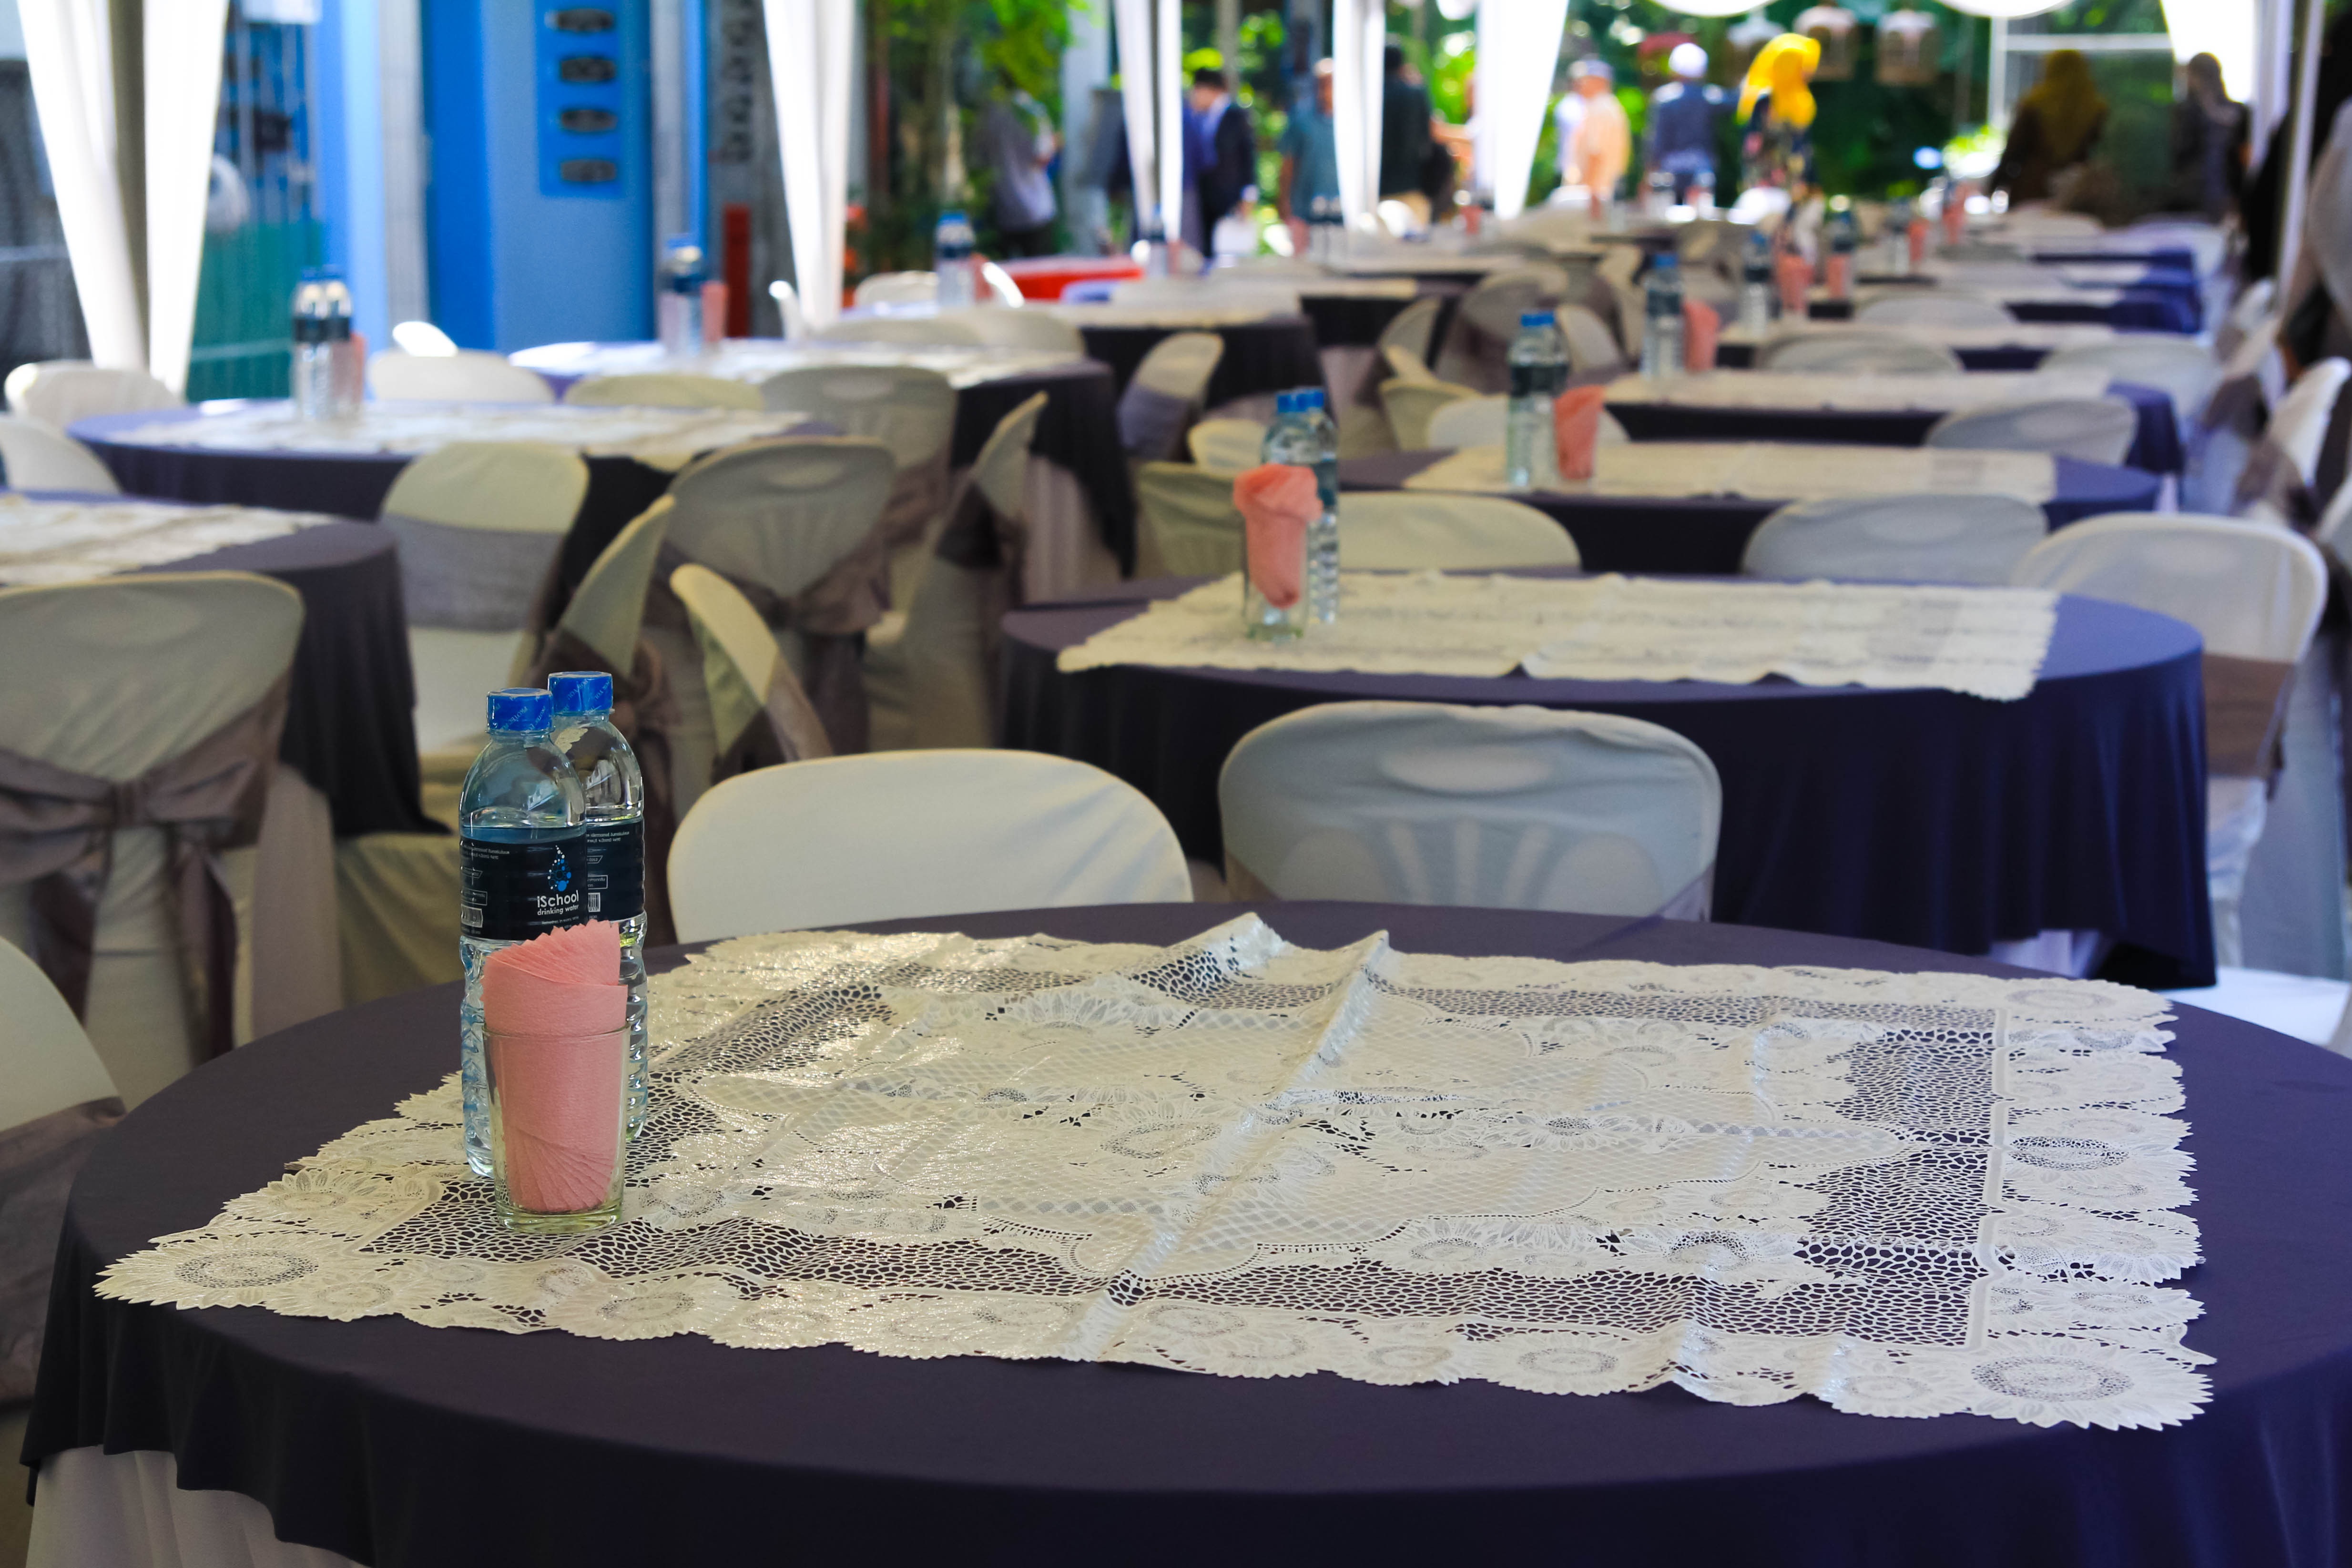
table, restaurant, meal, food, room, lunch, design, tables, banquet